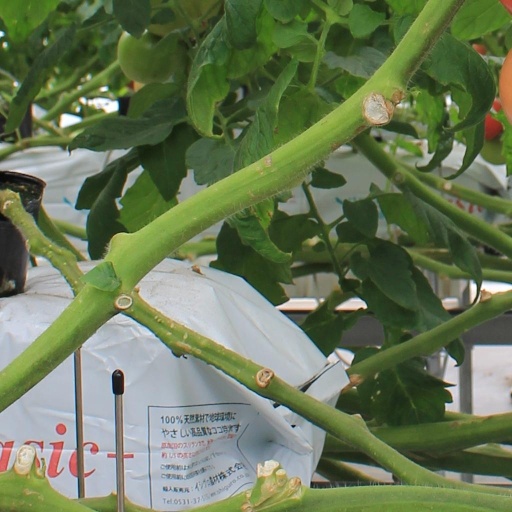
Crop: tomato